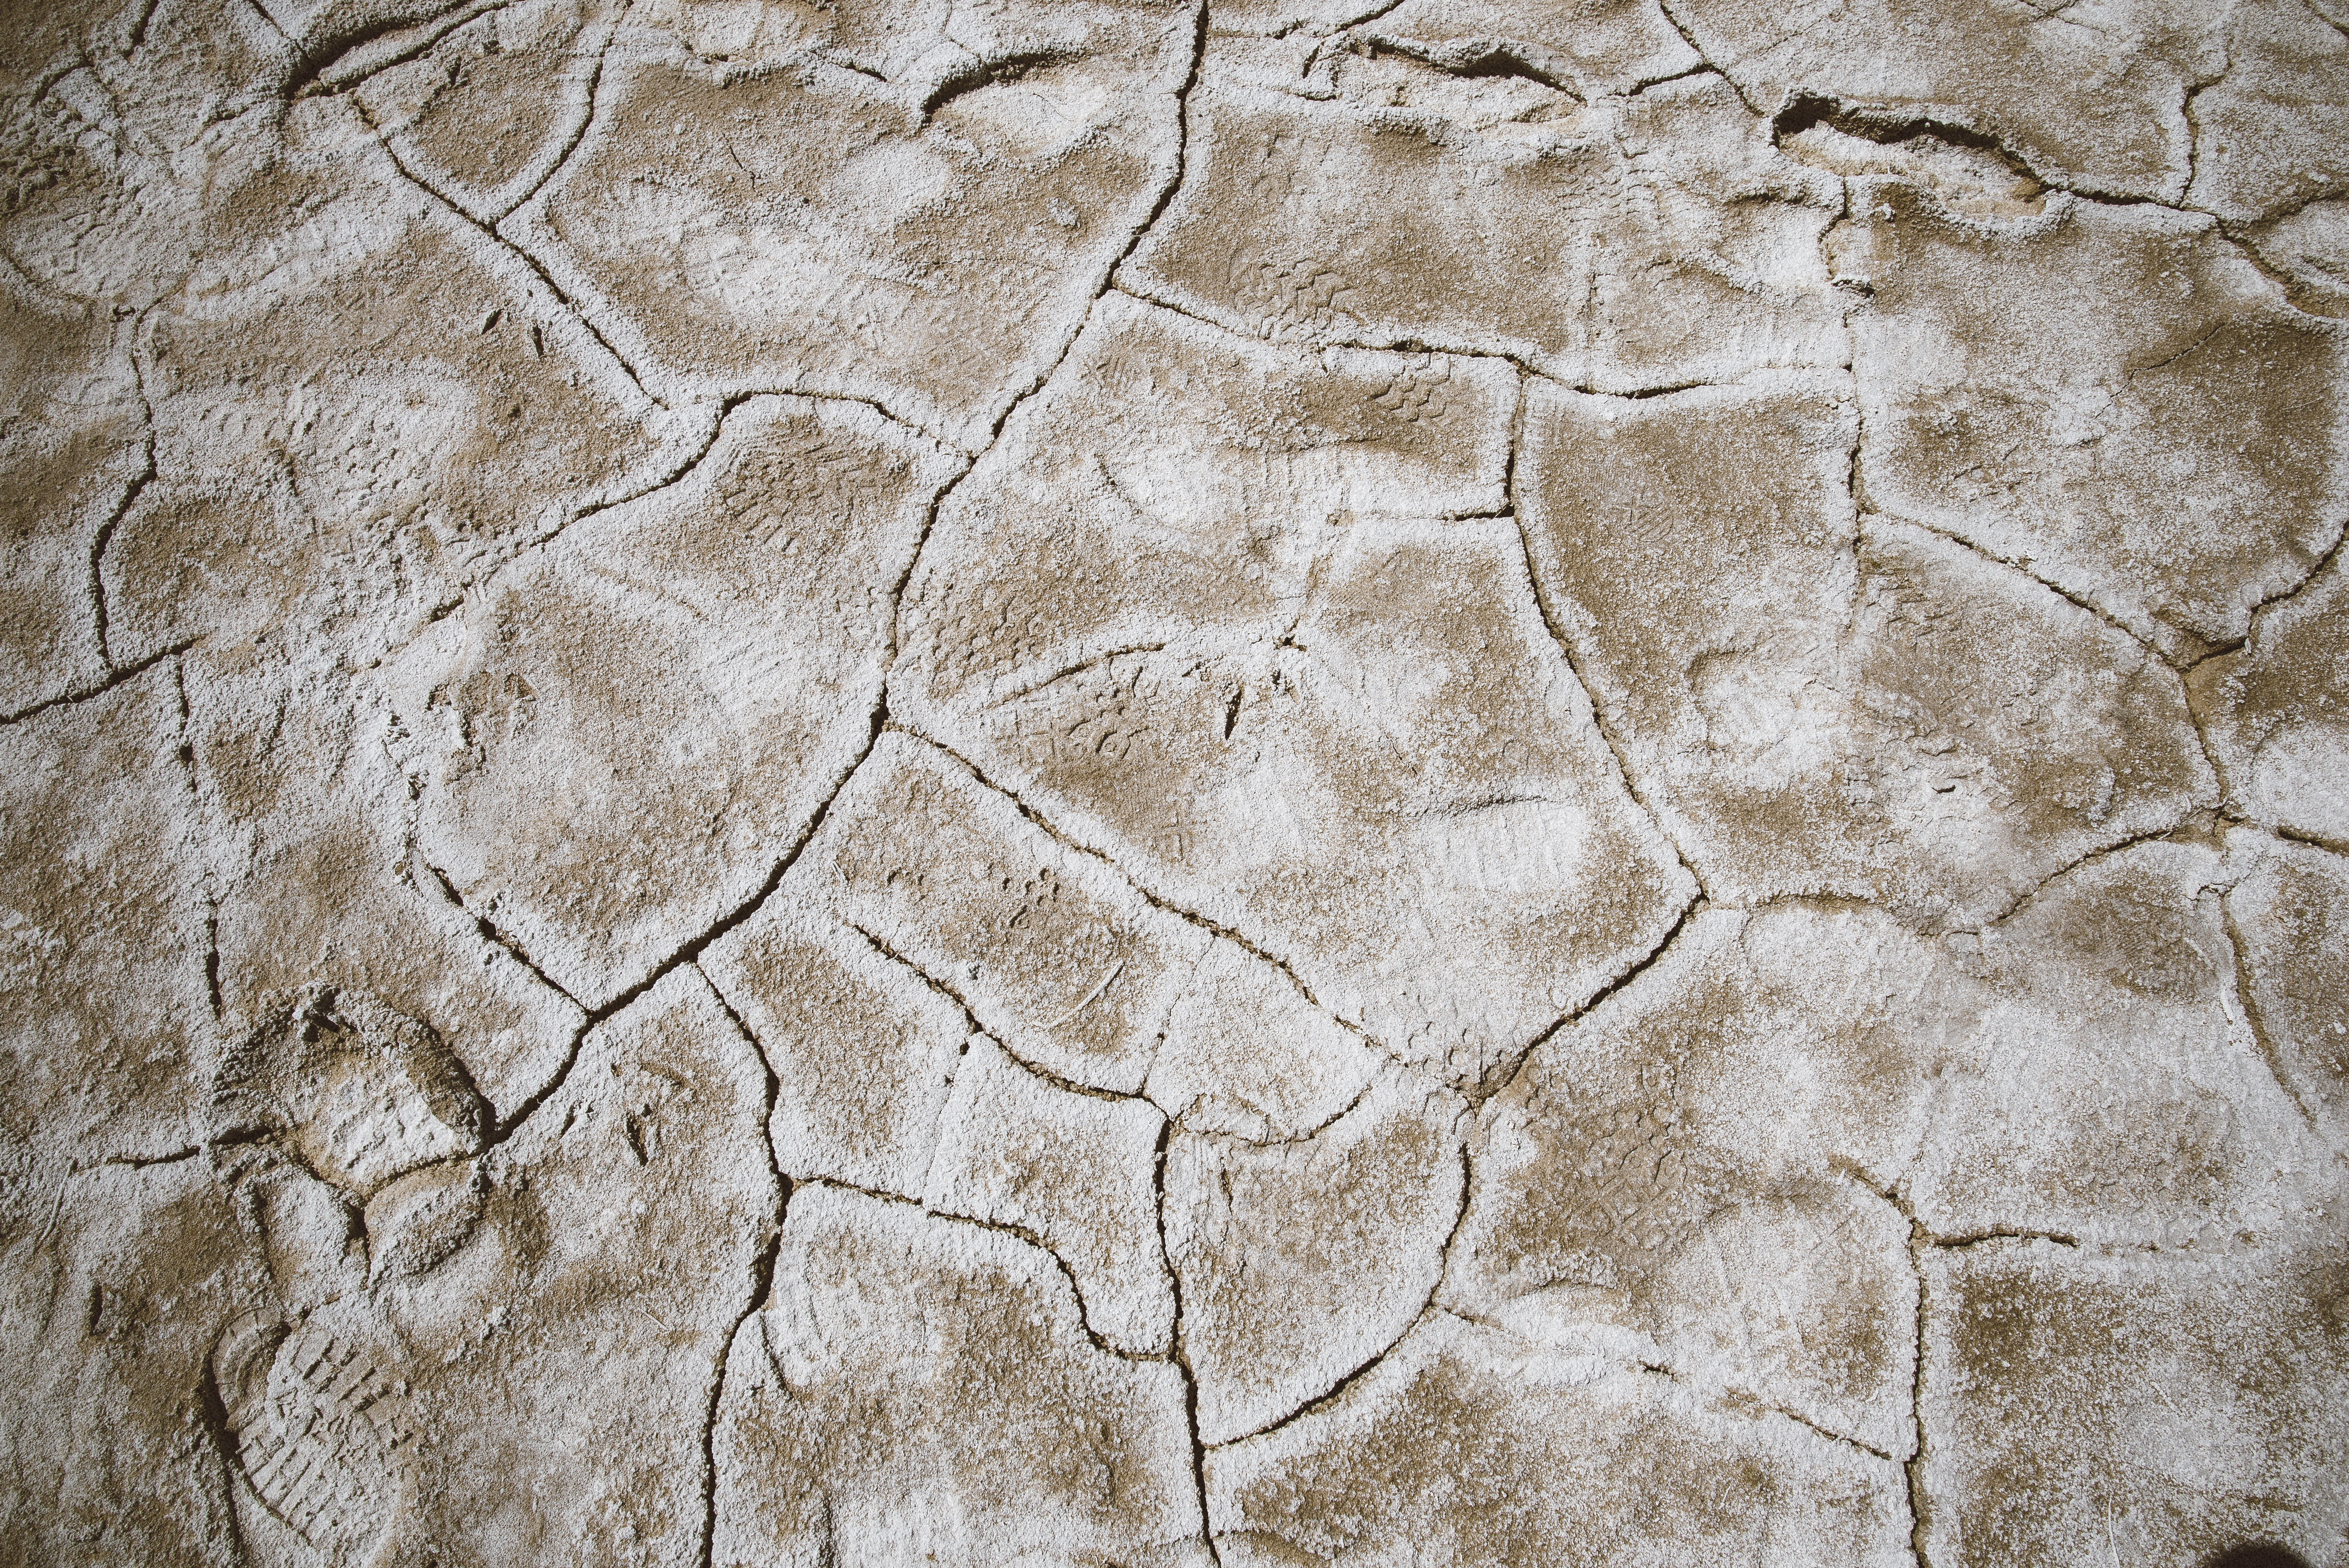
rock, wood, texture, arid, floor, trunk, wall, barren, land, soil, stone wall, geology, carving, cracks, relief, flooring, road surface, ancient history